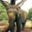
Label: elephant